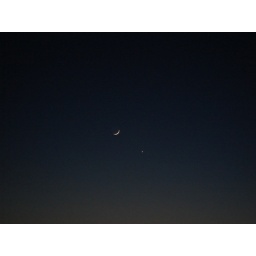
view from the forest bridge over the 90.